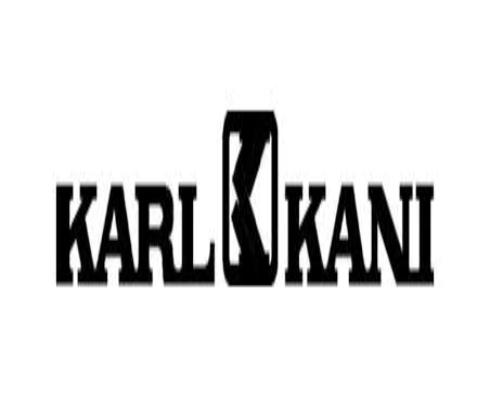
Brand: Karl Kani-2
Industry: Clothes